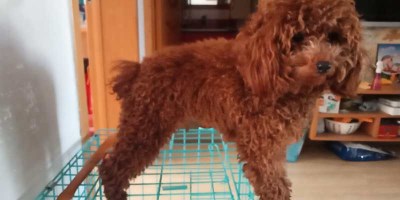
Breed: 7449-n000128-teddy